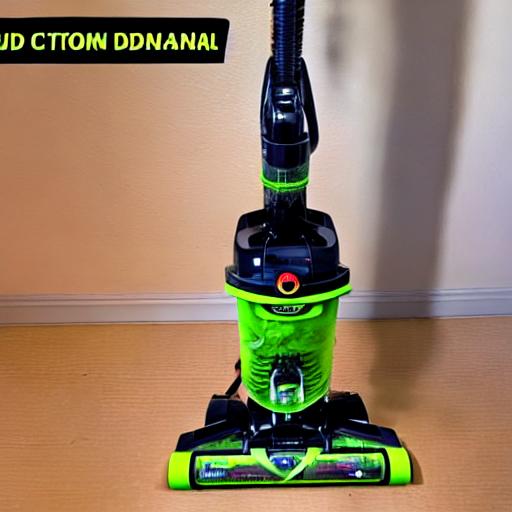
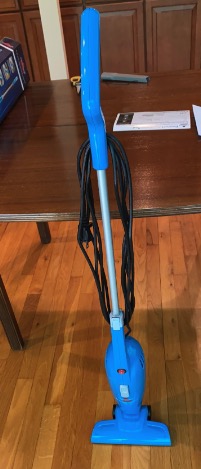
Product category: items_vacuum
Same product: no